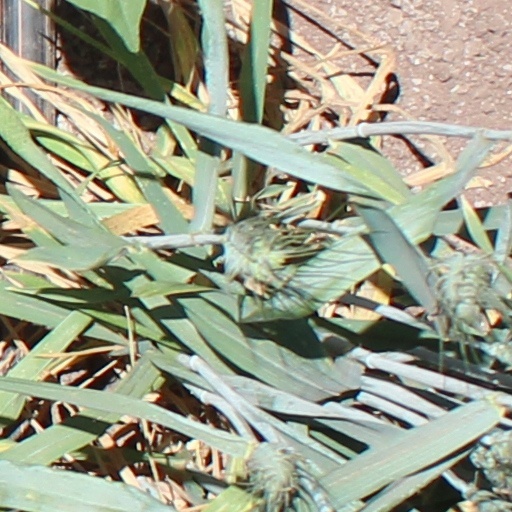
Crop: wheat